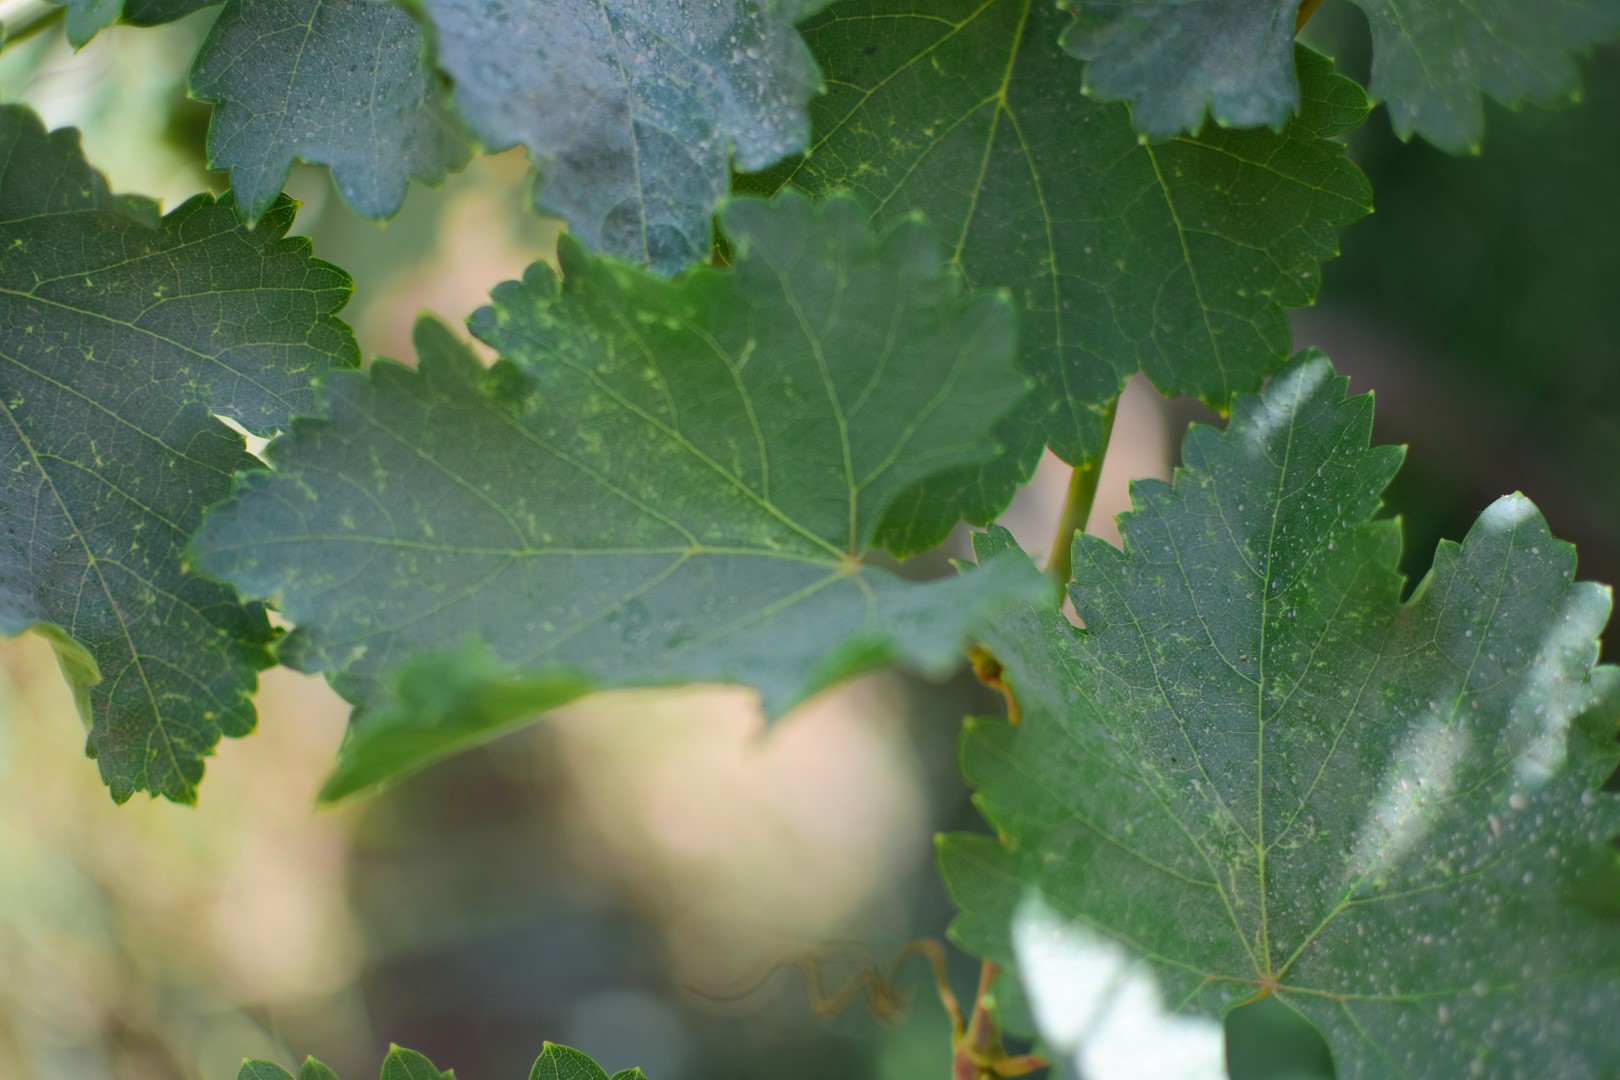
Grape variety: Frinsi